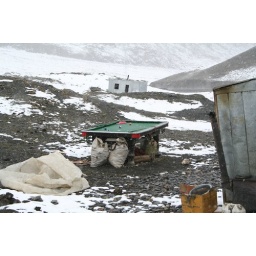
people live in such poverty, but this is a first... a pool table right behind their house